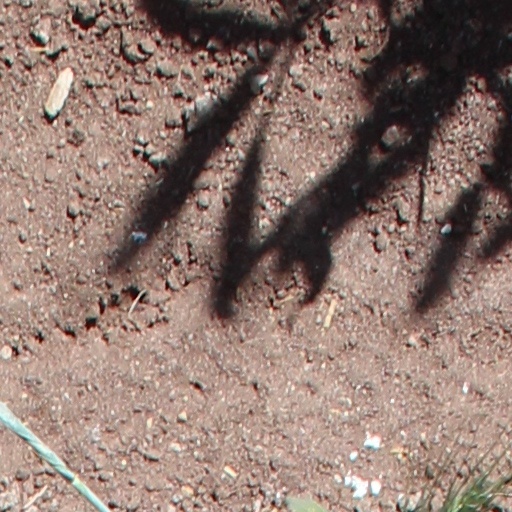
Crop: wheat